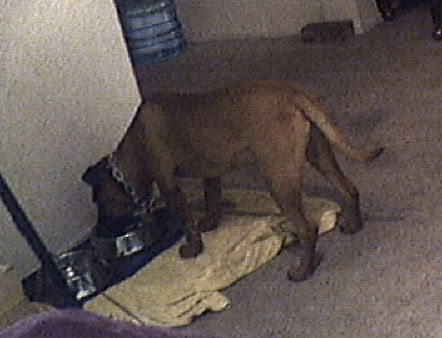
A large brown dog standing next to a white wall.
A dog is eating his food from a dog bowl.
a dog drinking out of a bowl of water
A dog is eating from a dog bowl.
brown dog with chain eating food on the floor